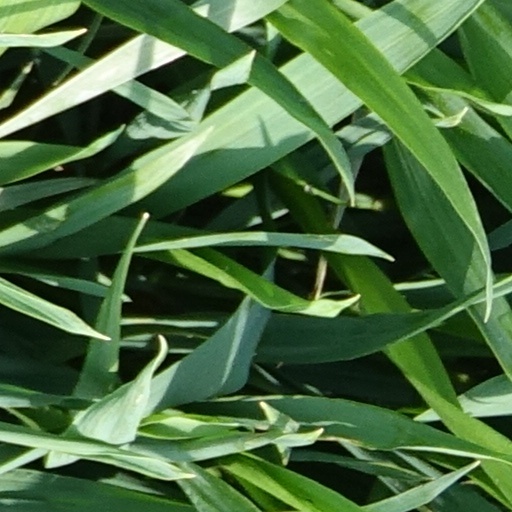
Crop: wheat